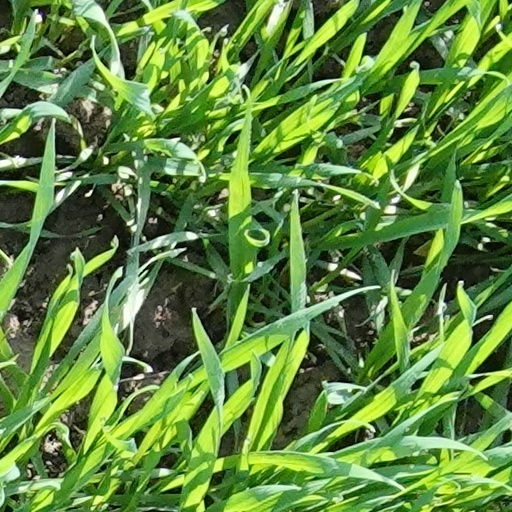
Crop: wheat